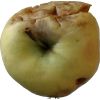
Label: Apple hit 1